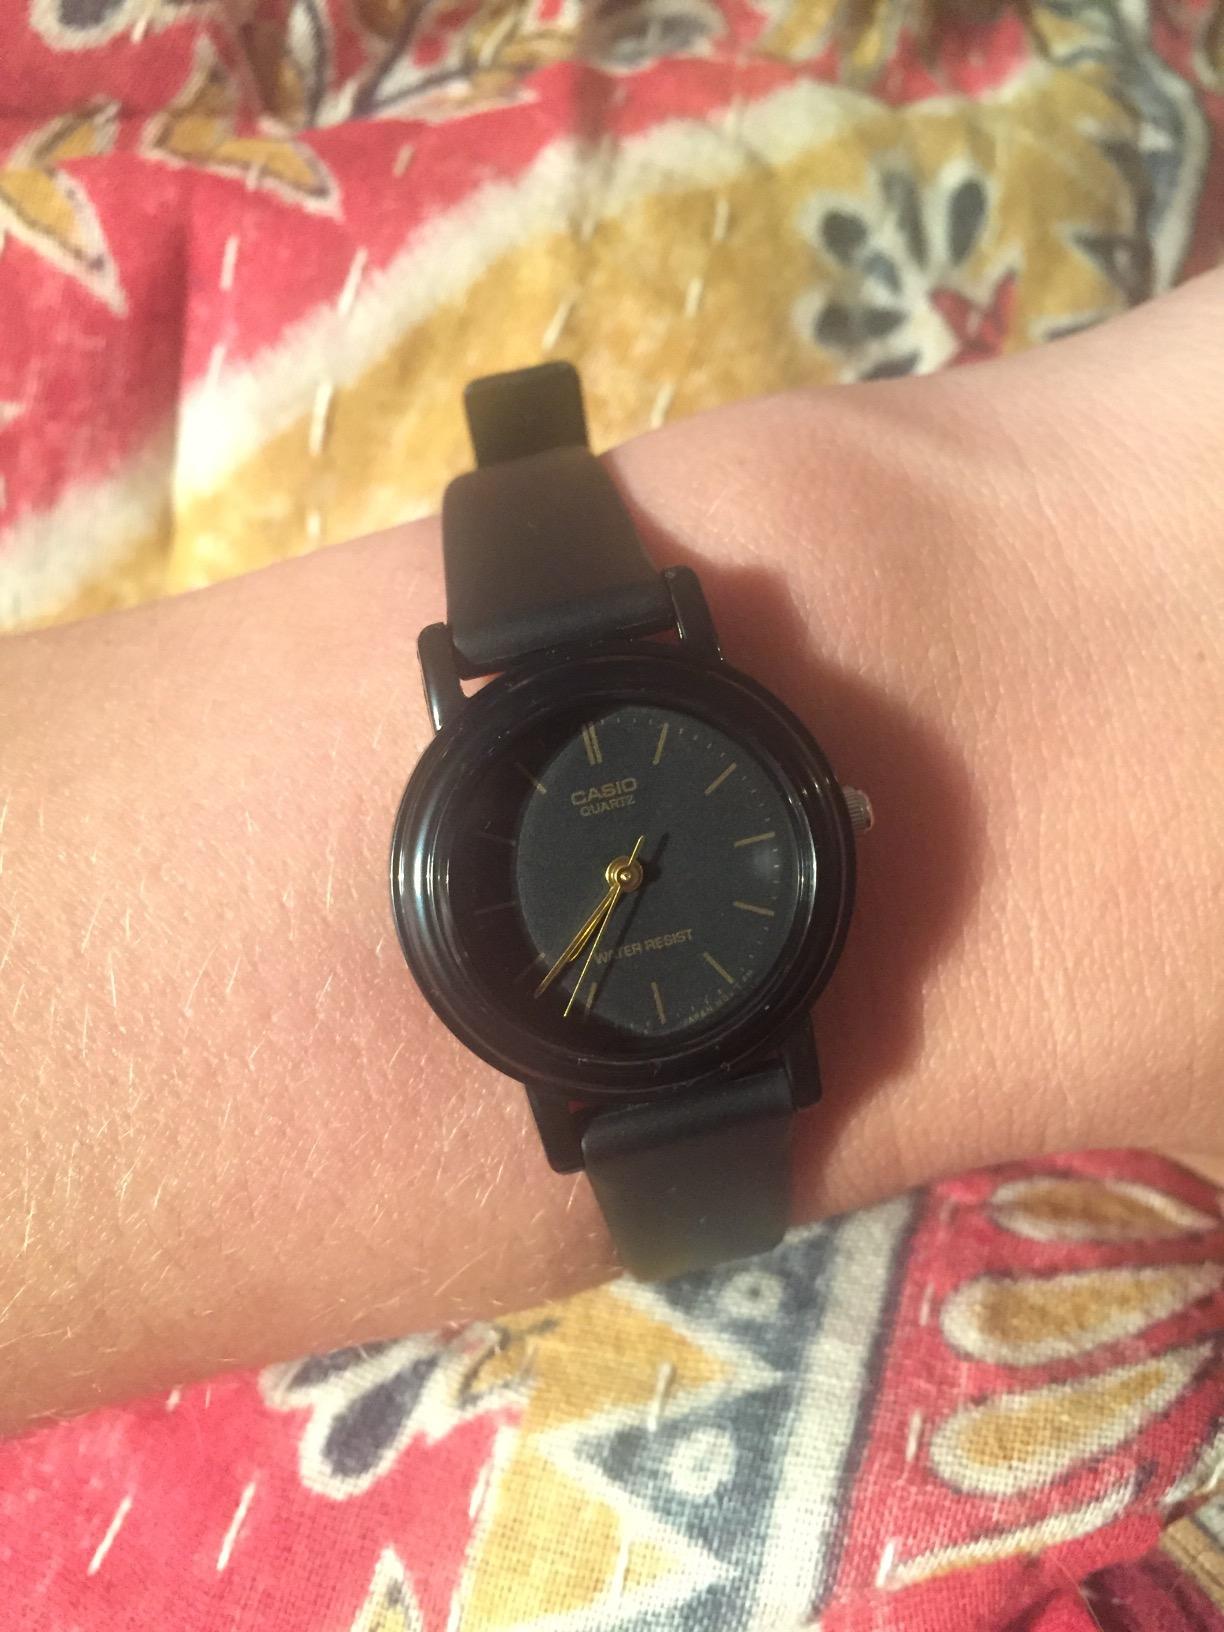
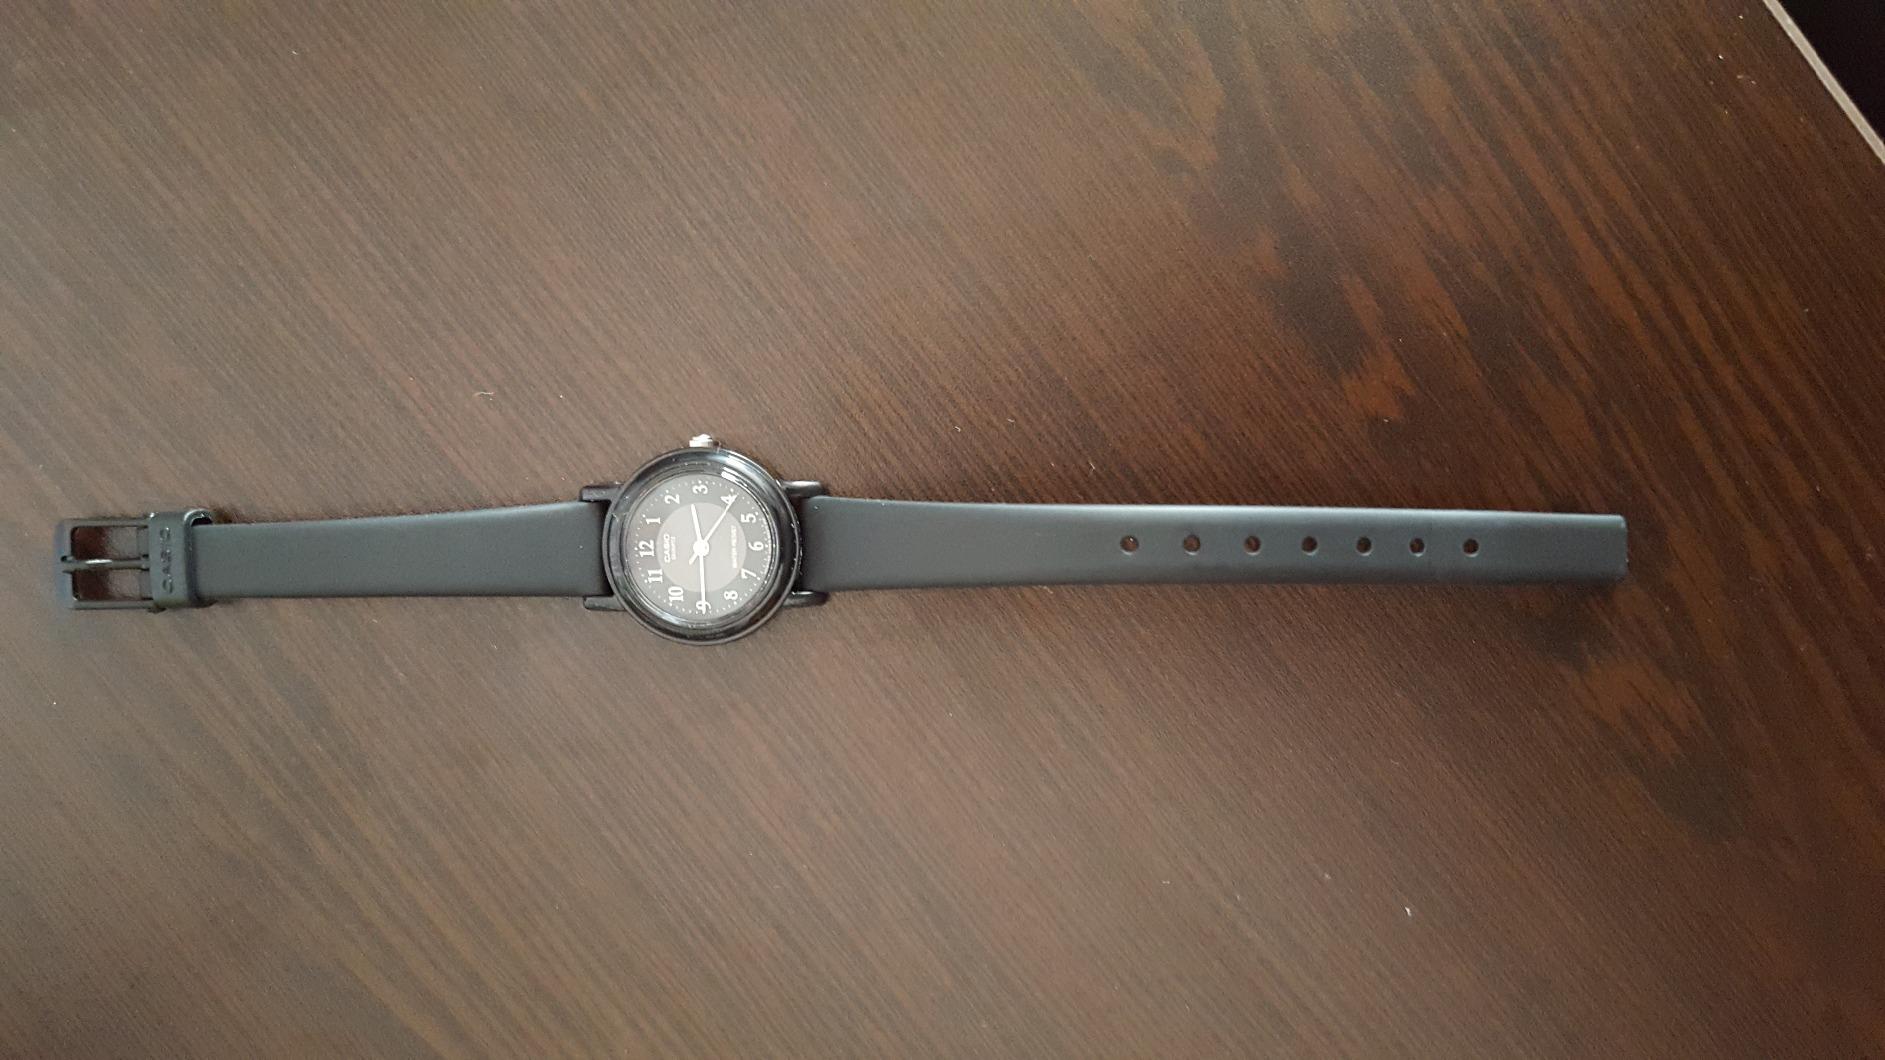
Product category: accessories_watch
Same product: no